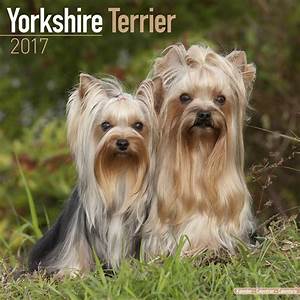
Label: cane